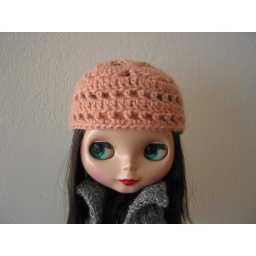
Blythe crocheted alpaca hat with Irish rose top in light orange sherbert; front view